J. T. Miller

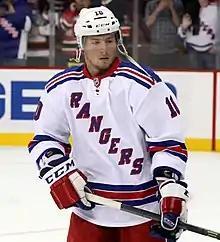
Miller with the Rangers in October 2014

Miller returned to the Whale for their training camp before the start of their 2012–13 season. As one of the youngest players in the league, Miller started the season with three assists over three games. He also registered three goals and four assists through a seven-game span between December 1 and December 14. He scored 16 points through his first 32 games before joining Team USA for the 2013 World Junior Ice Hockey Championships. While Rangers assistant general manager Jeff Gorton acknowledged Miller's slow adjustment period, he praised the forward's improvements. After returning from the 2013 World Junior Championships with a gold medal, Miller became the youngest player named to the 2013 AHL All-Star Game. When he was recalled to the NHL level on February 4, 2013, Miller was tied for sixth on the Whale with eight goals and 20 points.